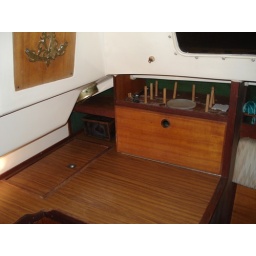
built in cooler is on left under lid .alcohol stove in cupboard.